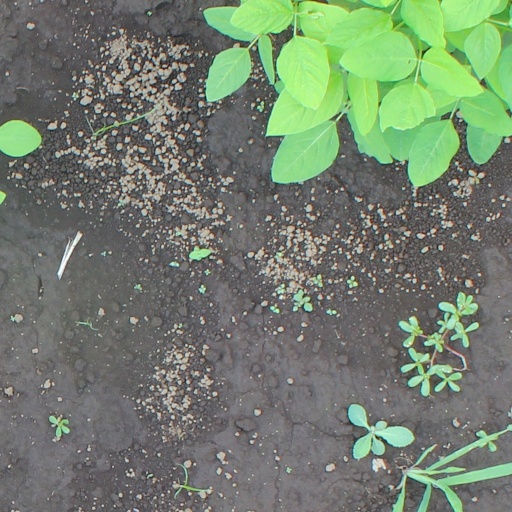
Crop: soybean